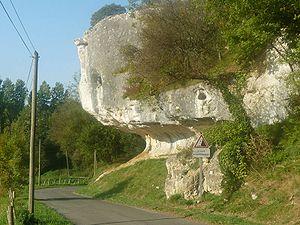
rocher d'escalade à la vallée des Eaux-Claires au pied de Puymoyen (16), France
Le ruisseau des Eaux Claires est un petit cours d'eau du sud-ouest de la France et un affluent de la rive gauche de la Charente. Il arrose le département de la Charente, dans la région Nouvelle-Aquitaine.
Puymoyen est une commune du Sud-Ouest de la France, située dans le département de la Charente.